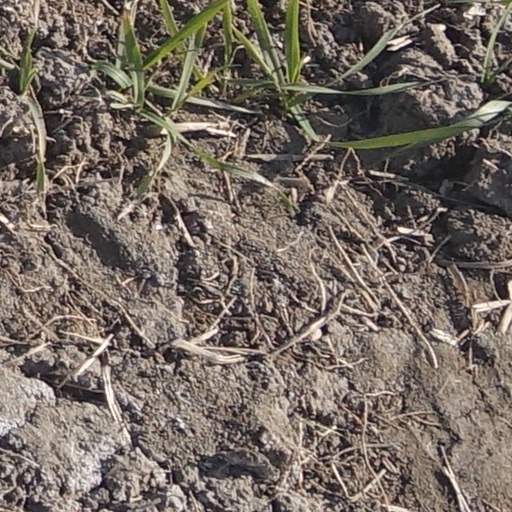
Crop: wheat